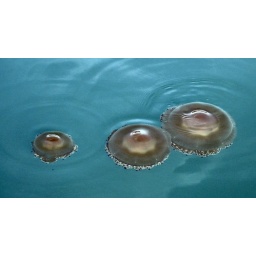
Huge jelly fish and jelly fish famillies, biggest about 18inch diameter! No swimming in Vliho !